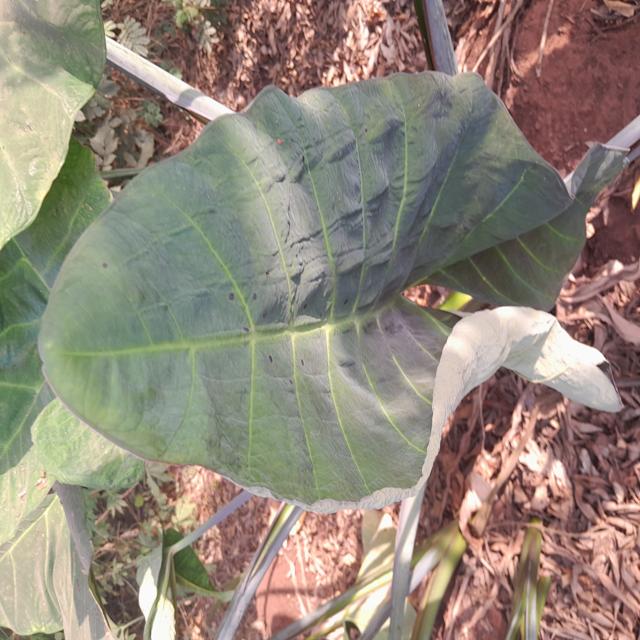
Label: Healthy